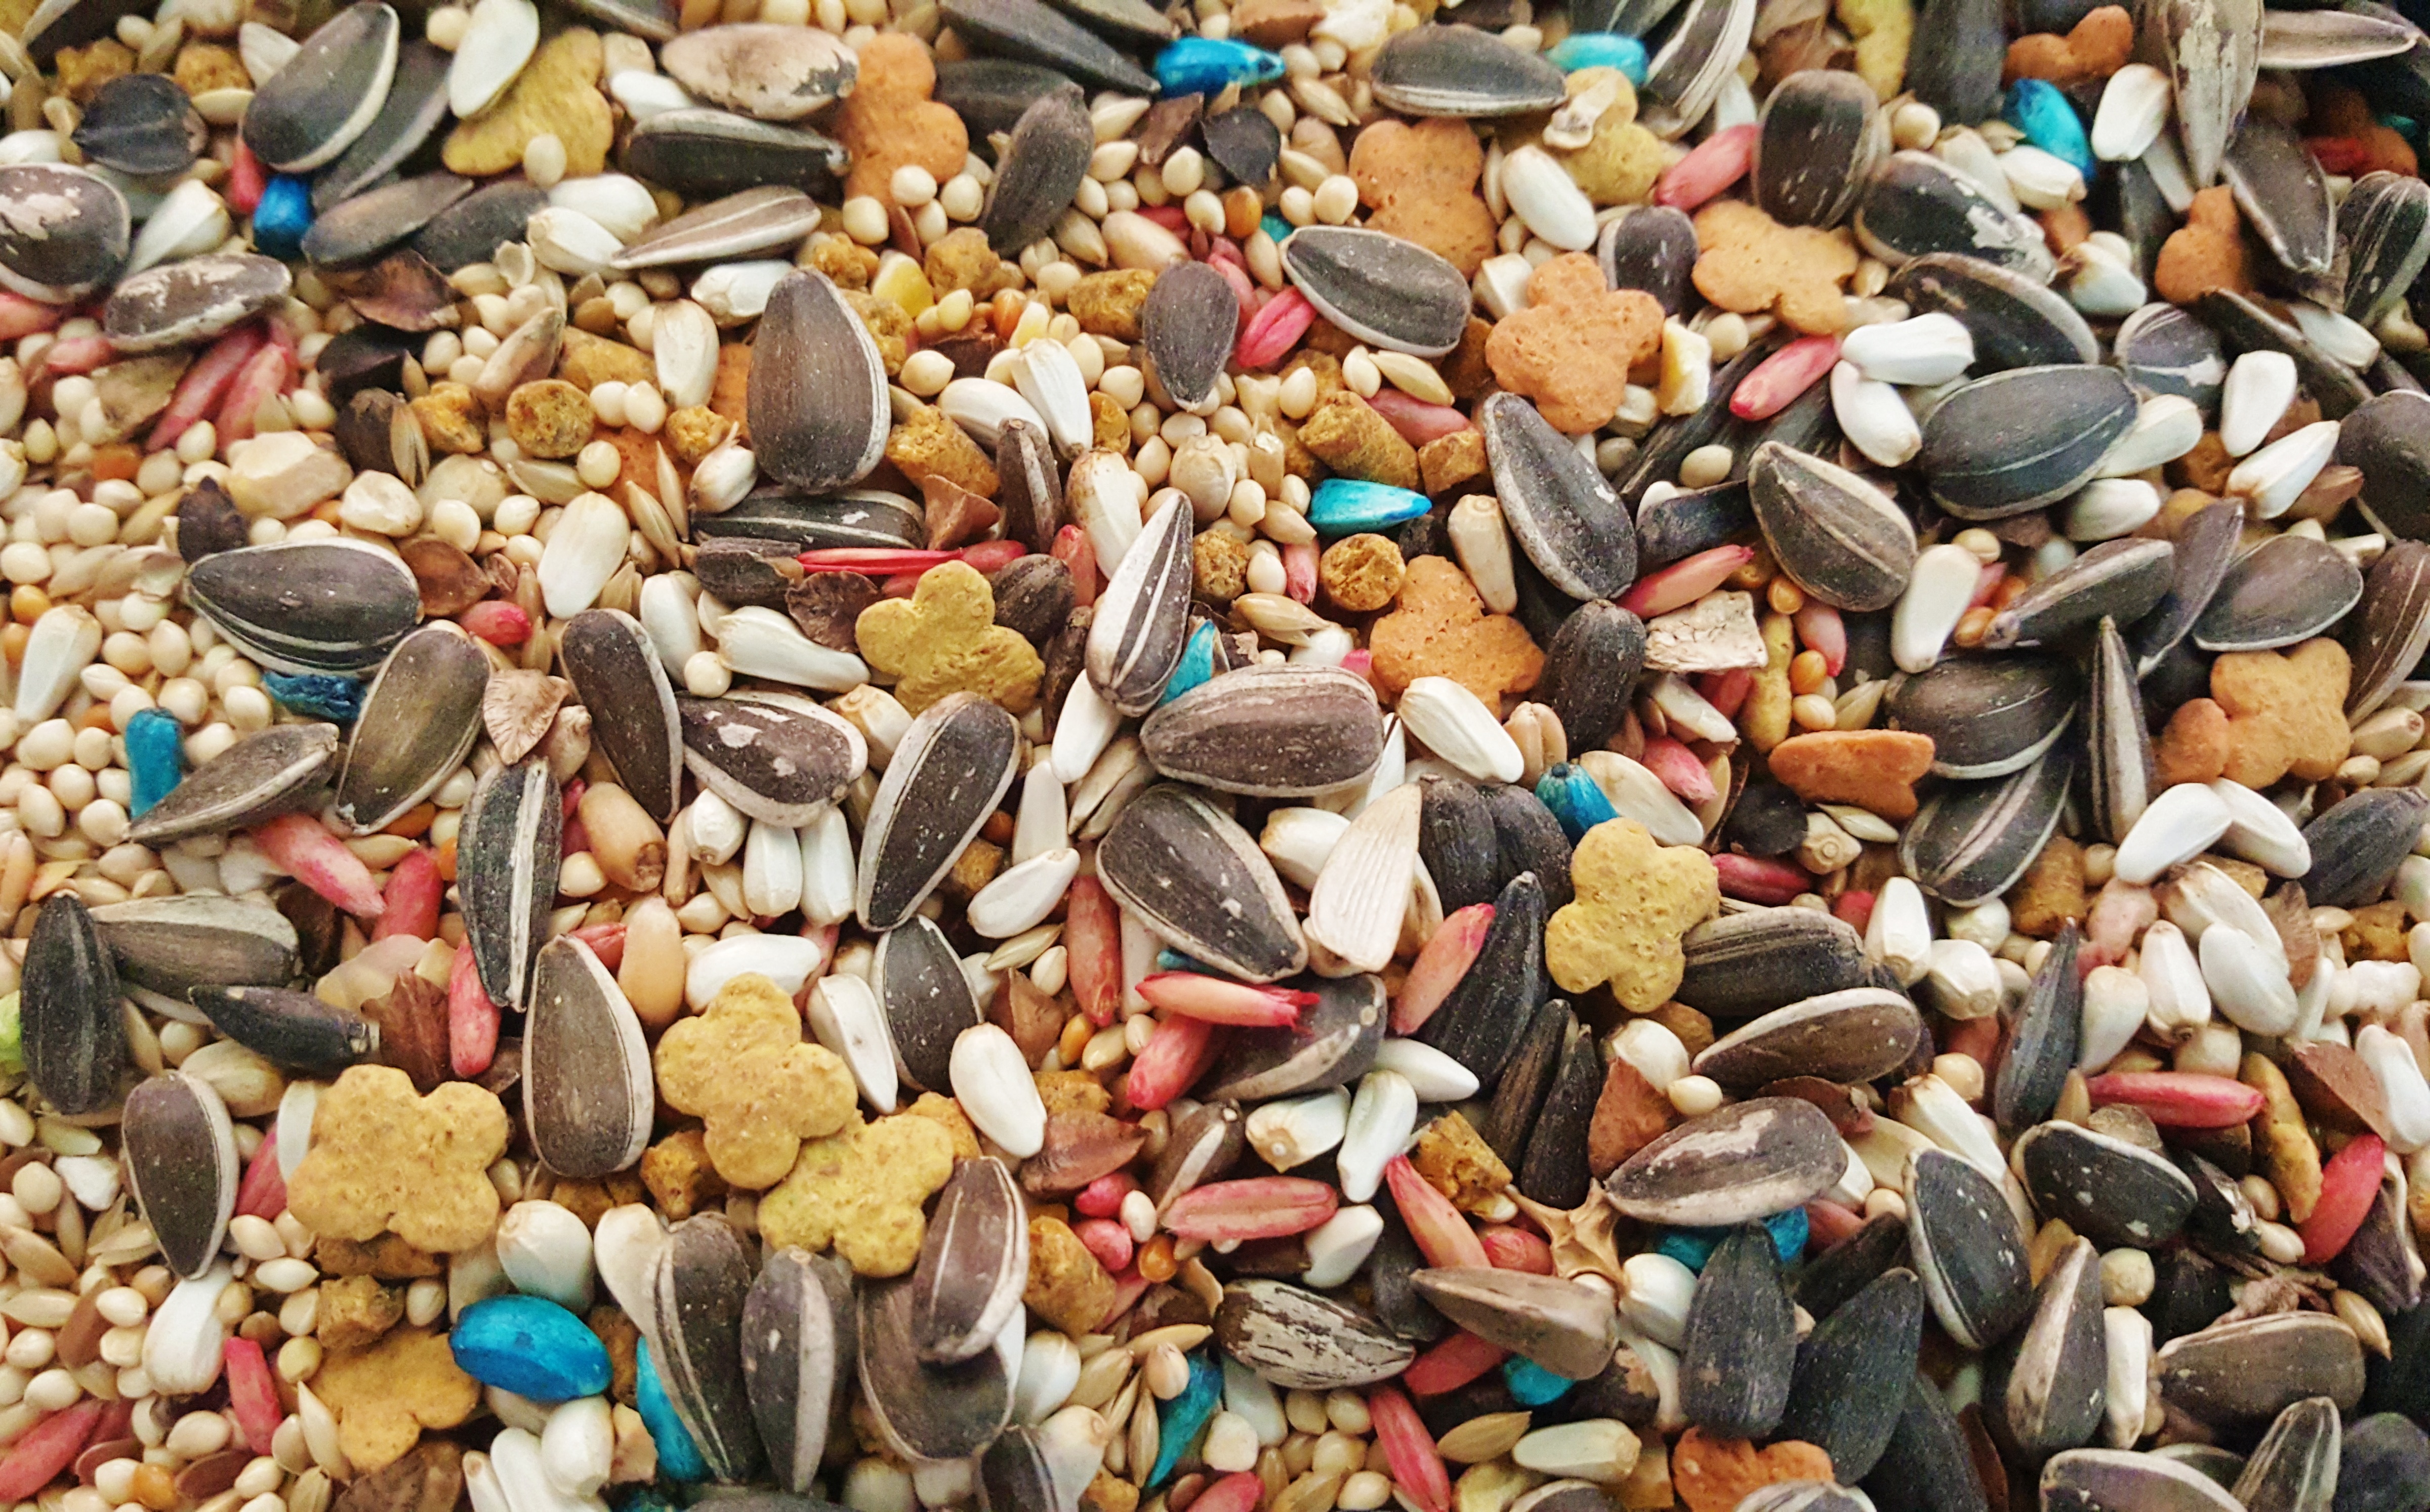
crowd, feed, food, market, variety, material, bird seed, seeds, waste, sunflower seeds, mixed, scrap